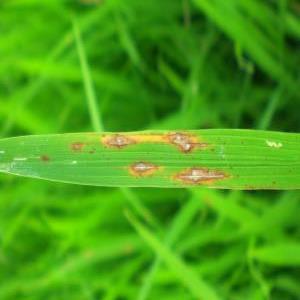
Disease: Blast